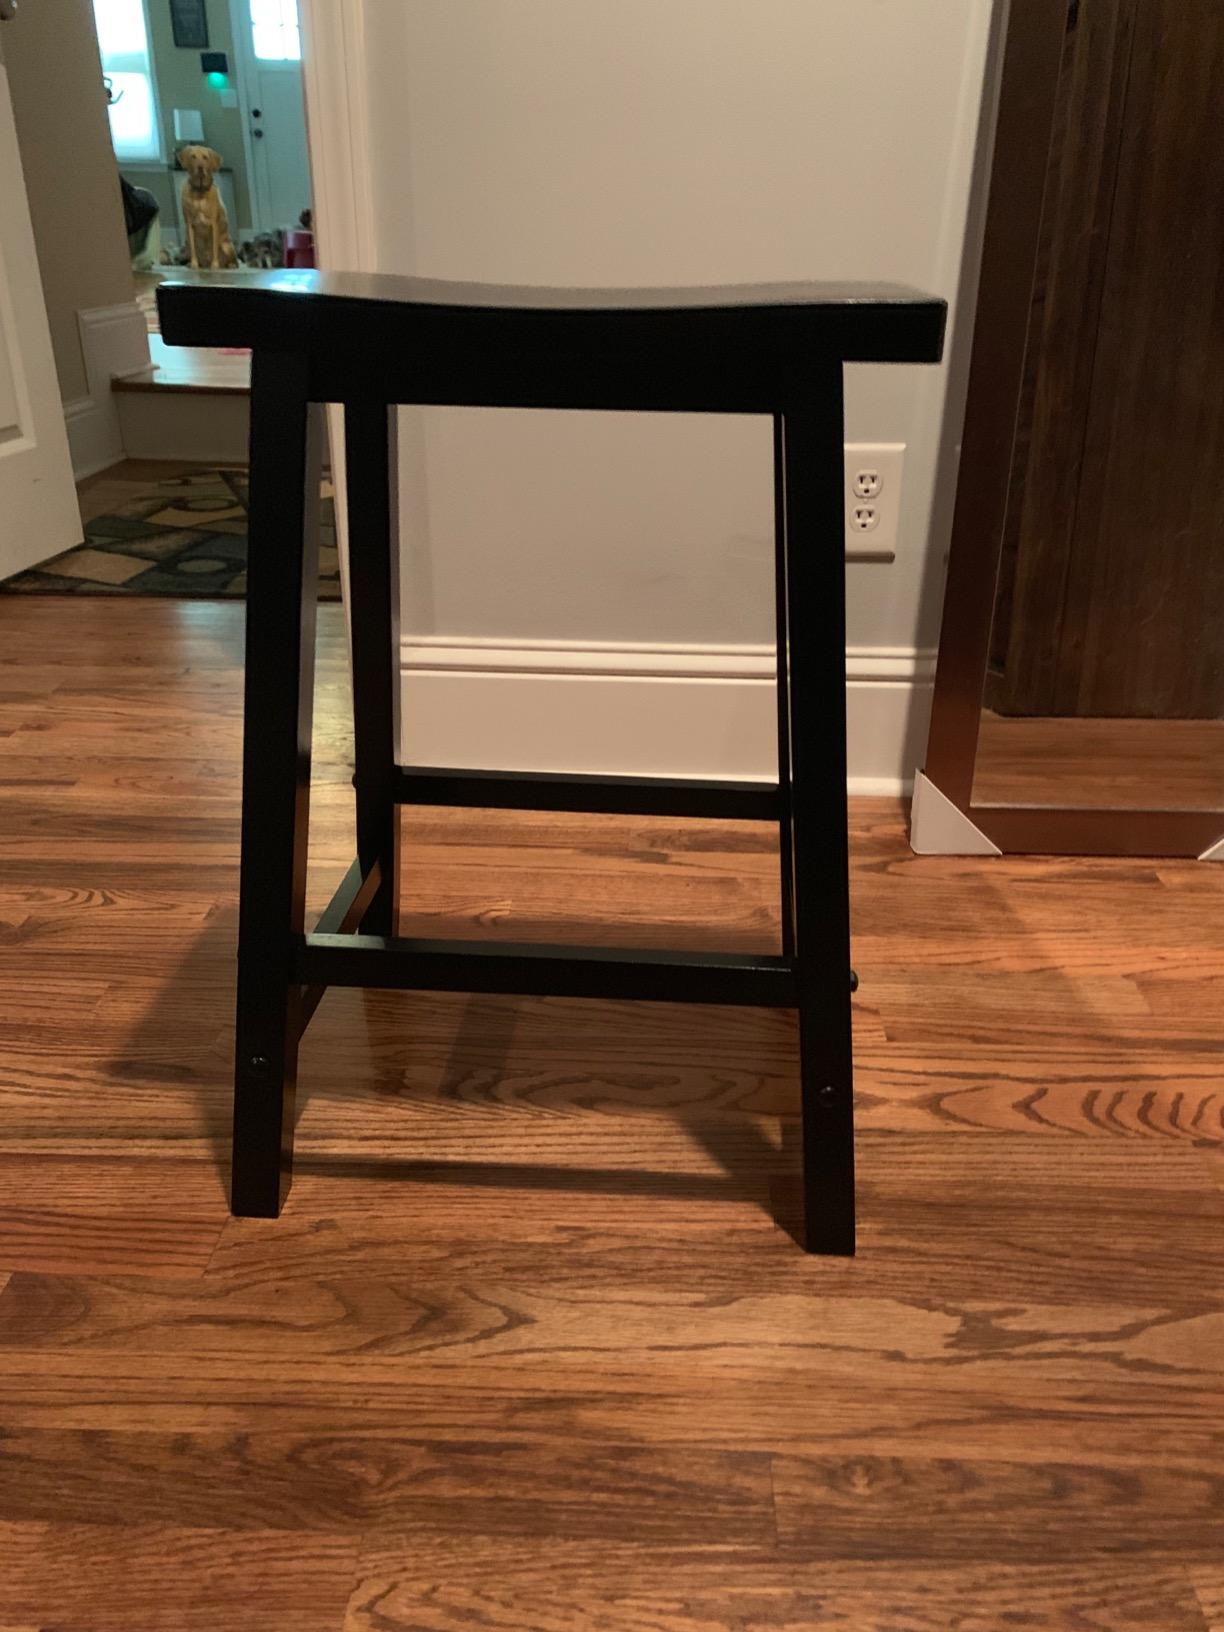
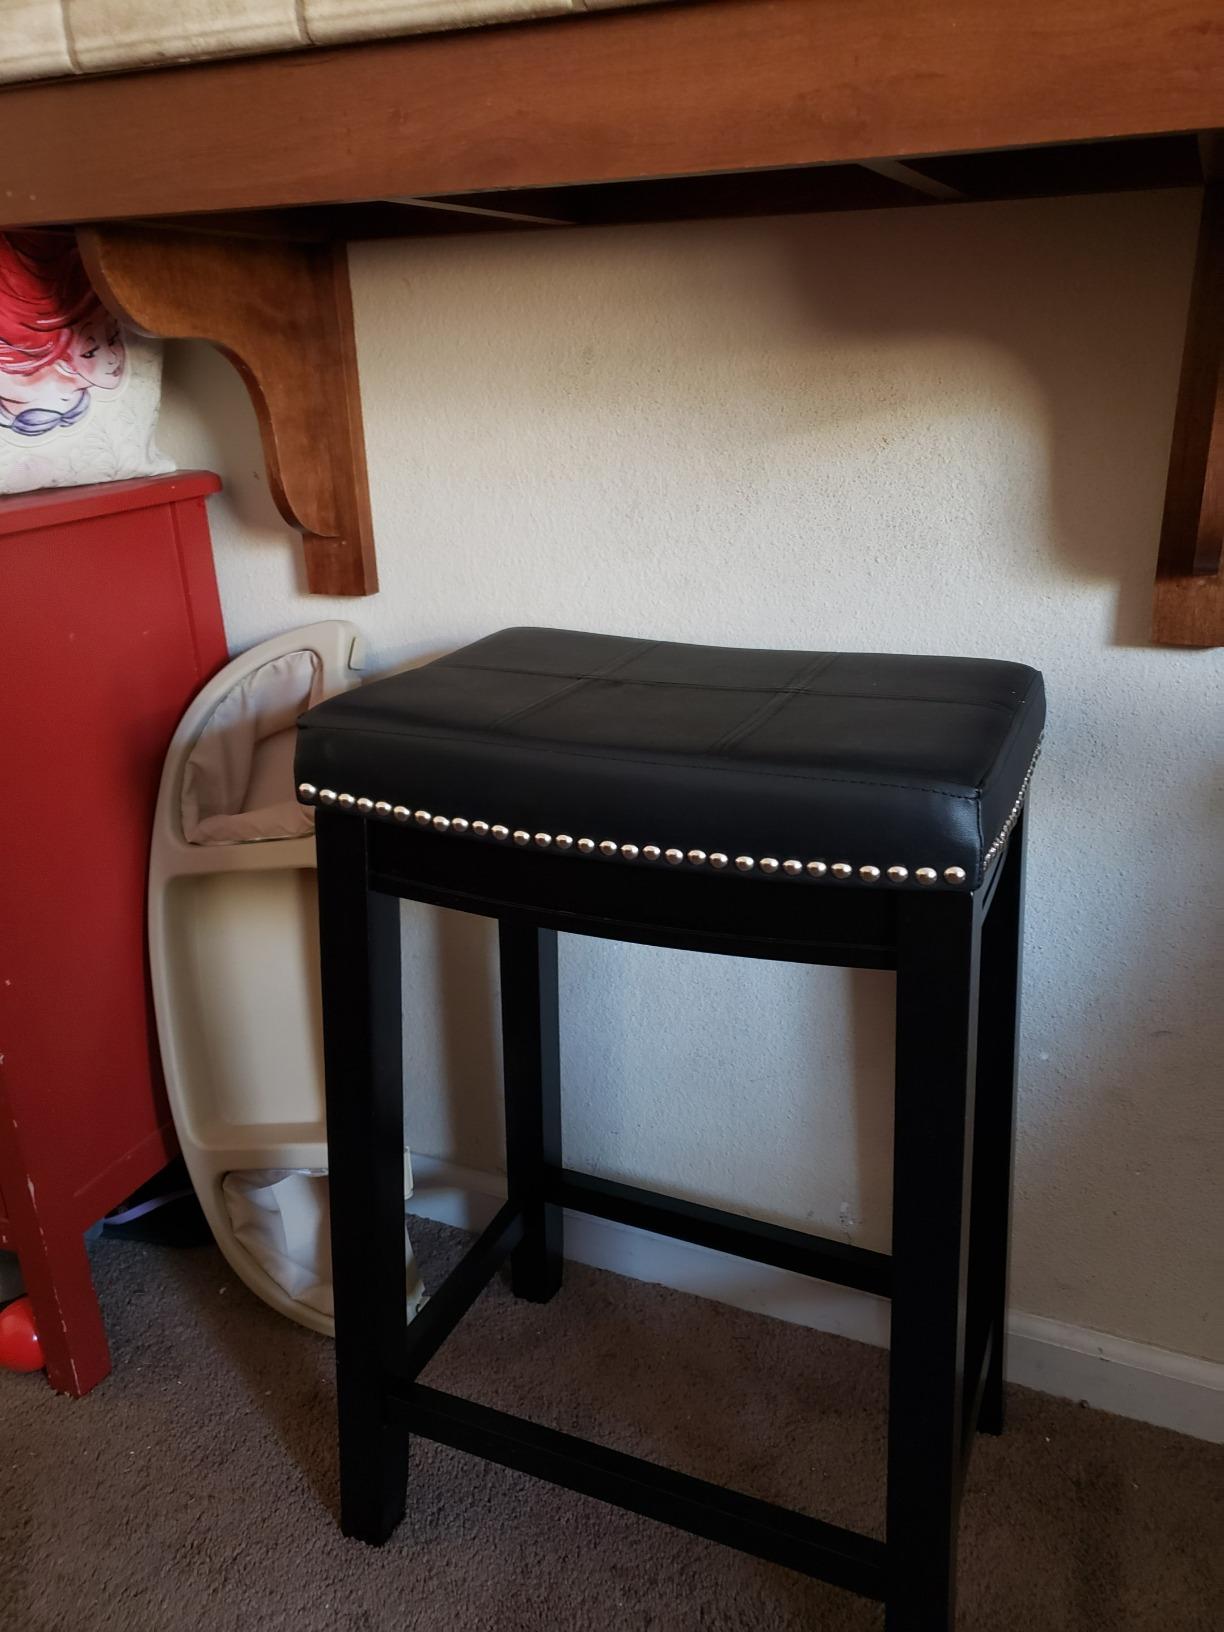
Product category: stool
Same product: no